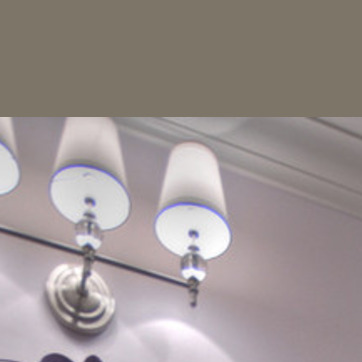
Material: glass